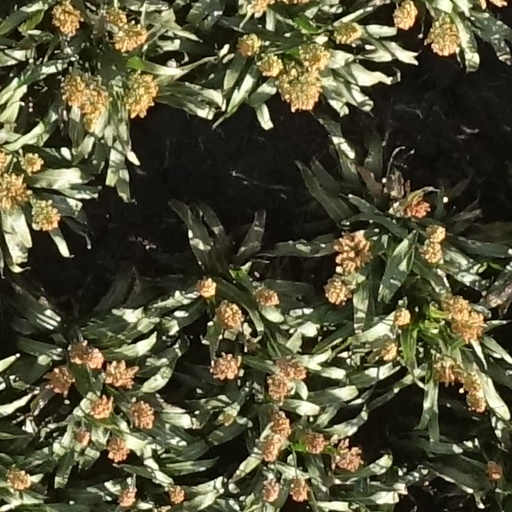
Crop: sorghum